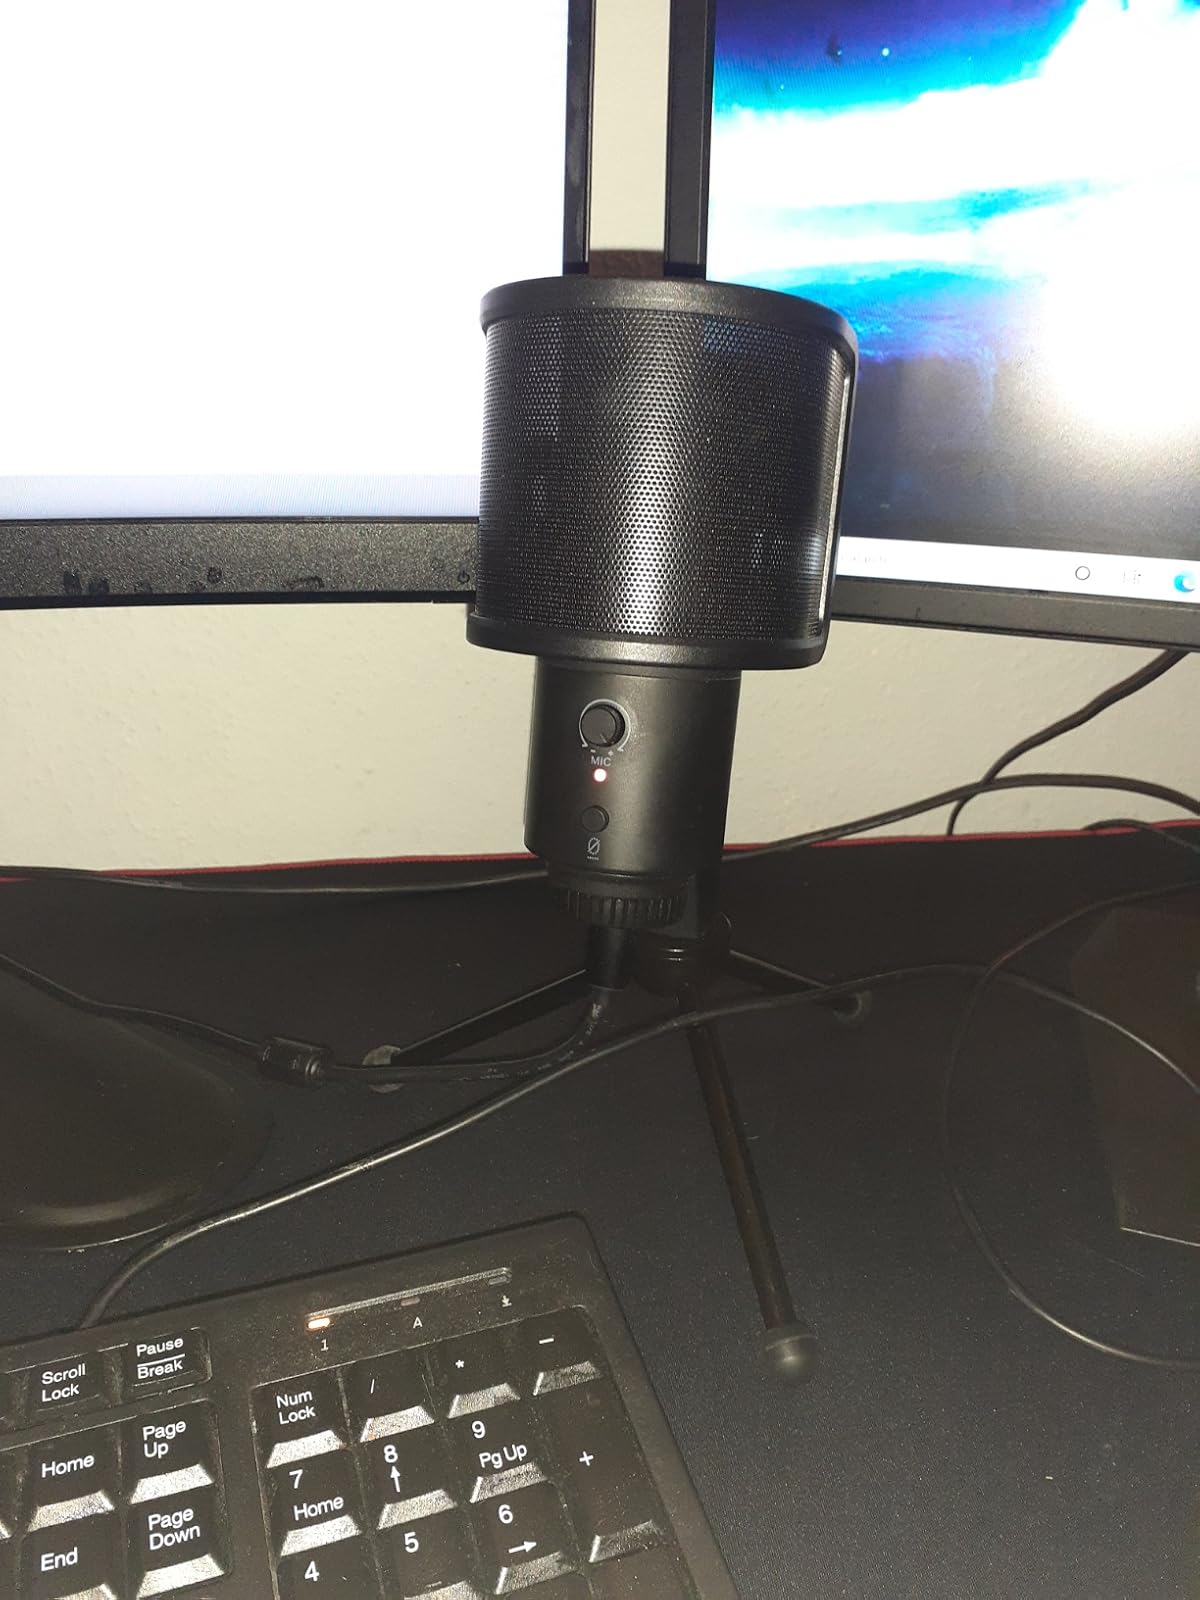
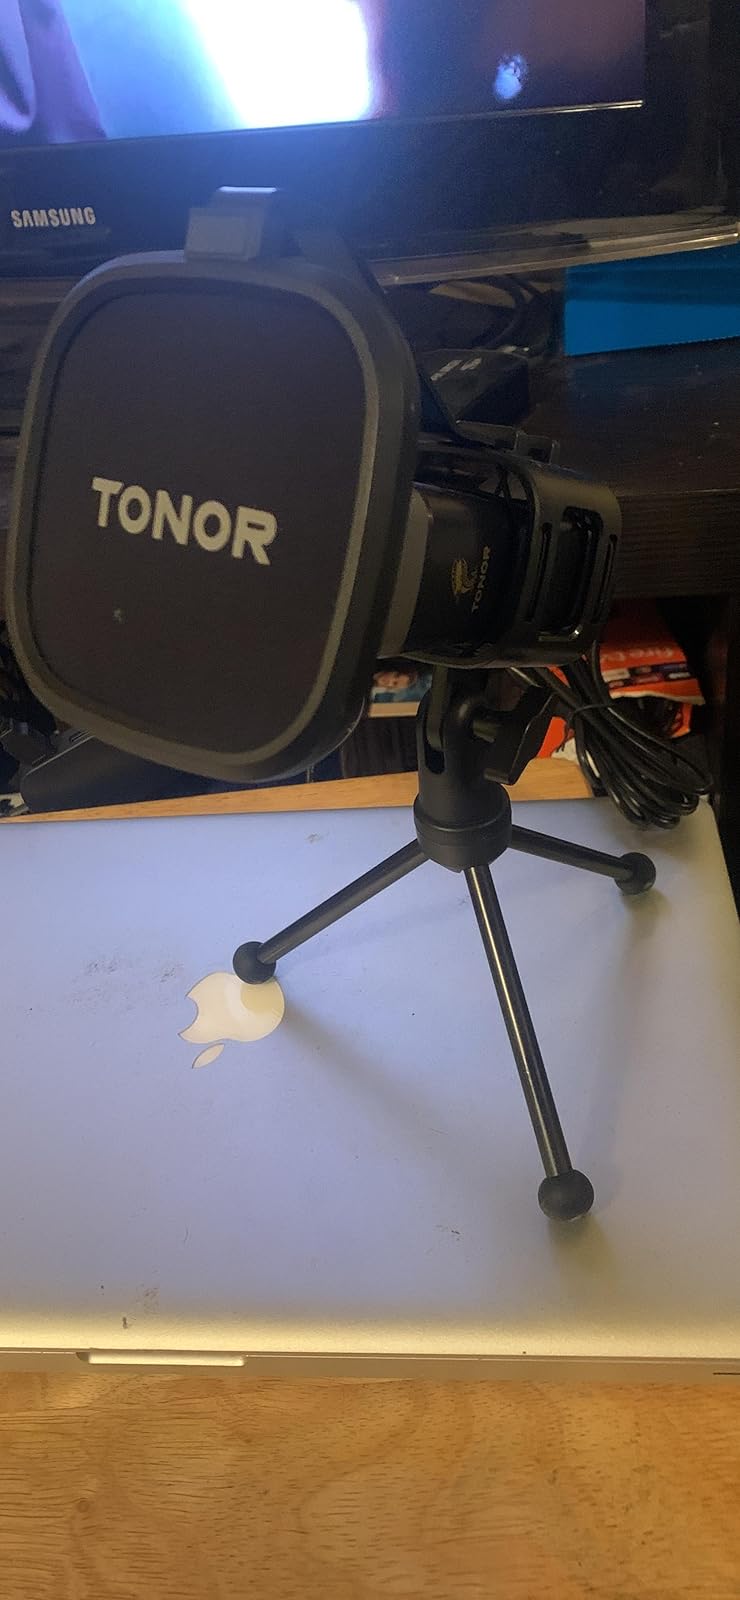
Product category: microphone
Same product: no